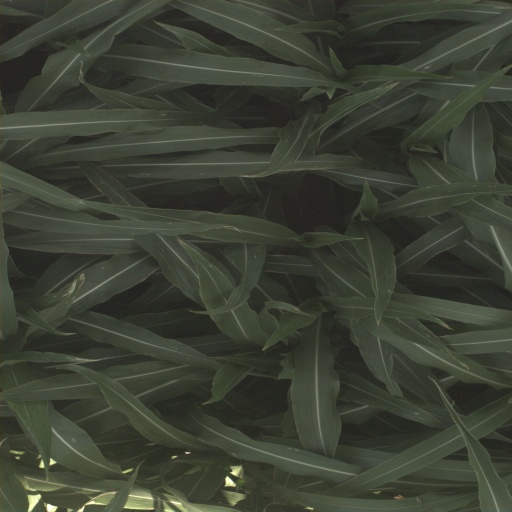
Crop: sorghum